William D. Fenton House

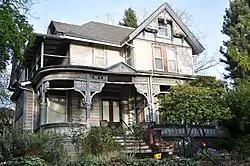
William D. Fenton House in 2011

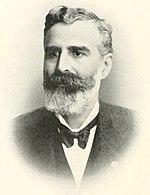
William D. Fenton

The William D. Fenton House in southeast Portland in the U.S. state of Oregon is a 2.5-story, single-family dwelling listed on the National Register of Historic Places. Built in the Queen Anne style in 1892, it was added to the register in 1979.